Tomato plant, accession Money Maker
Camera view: horizontal (90 deg, fisheye); turntable rotation: 180 degrees
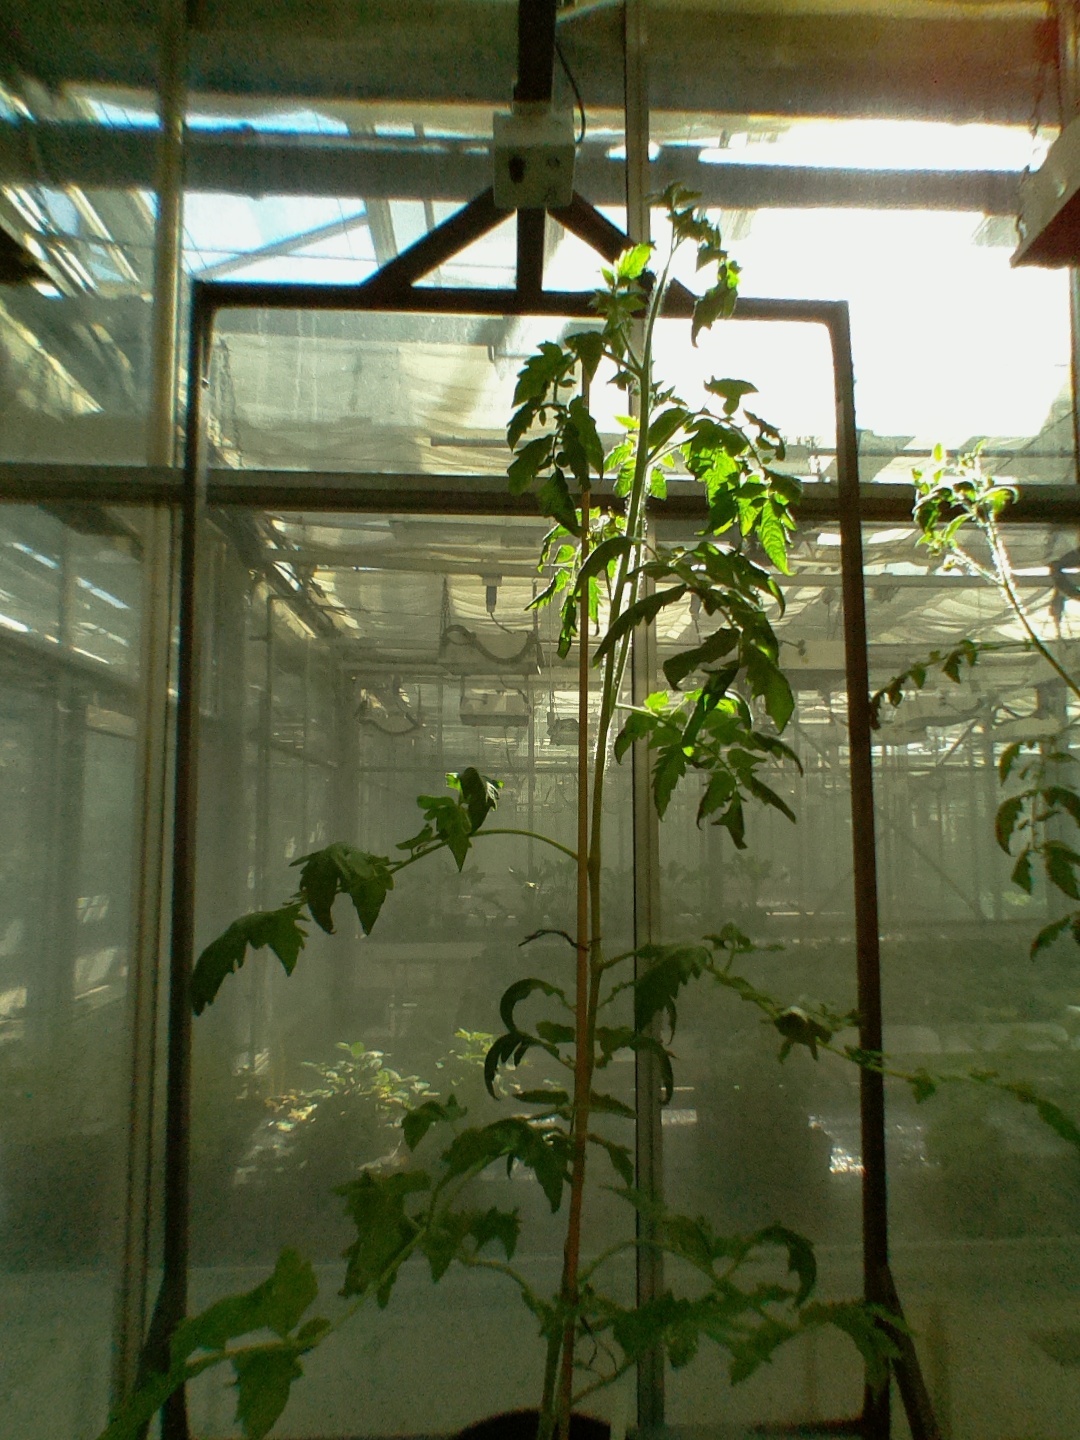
BBCH growth stage 62: 20%-30% of flowers open